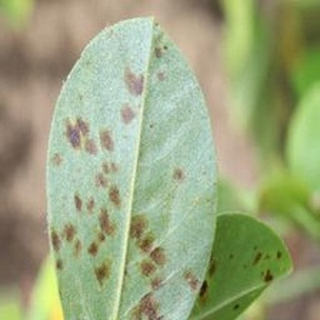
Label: groundnut_rust